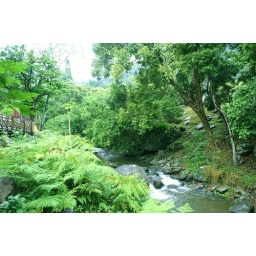
There it is nice restaurant near the torrent and the rain forest and mountains around